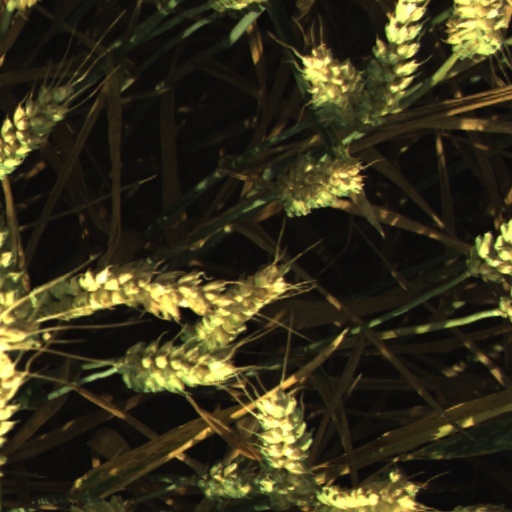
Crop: wheat